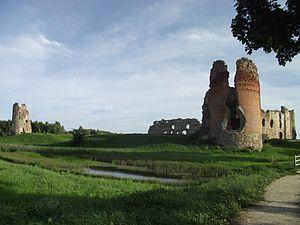
Le château de Laiuse est un château en ruine situé en Estonie. Le château a appartenu à l'ordre de Livonie. Il a été occupé par Charles XII de Suède entre 1700 et 1701.
Laiusevälja est un village de la Commune de Jõgeva du Comté de Jõgeva en Estonie.